Janet Frame

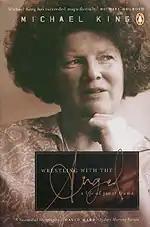
"Wrestling with the Angel". The front cover of New Zealand historian Michael King's award-winning biography on Frame, first published in 2000.

In 2000, New Zealand historian Michael King published his authorised biography of Frame, "Wrestling with the Angel". The book was simultaneously released in New Zealand and North America, with British and Australian editions appearing in later years. King's award-winning and exhaustive work attracted both praise and criticism. Some questioned the extent to which Frame guided the hand of her biographer, while others argued that he had failed to come to terms with the complexity and subtlety of his subject. Adding to the controversy, King openly admitted that he withheld information "that would have been a source of embarrassment and distress to her," and that he adopted publisher Christine Cole Catley's notion of "compassionate truth." This advocates "a presentation of evidence and conclusions that fulfil the major objectives of biography, but without the revelation of information that would involve the living subject in unwarranted embarrassment, loss of face, emotional or physical pain, or a nervous or psychiatric collapse." King defended his project and maintained that future biographies on Frame would eventually fill in the gaps left by his own work.